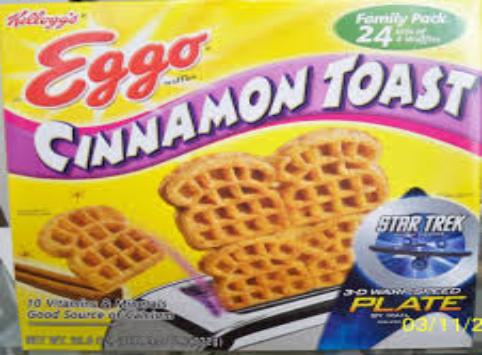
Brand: Eggo
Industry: Food